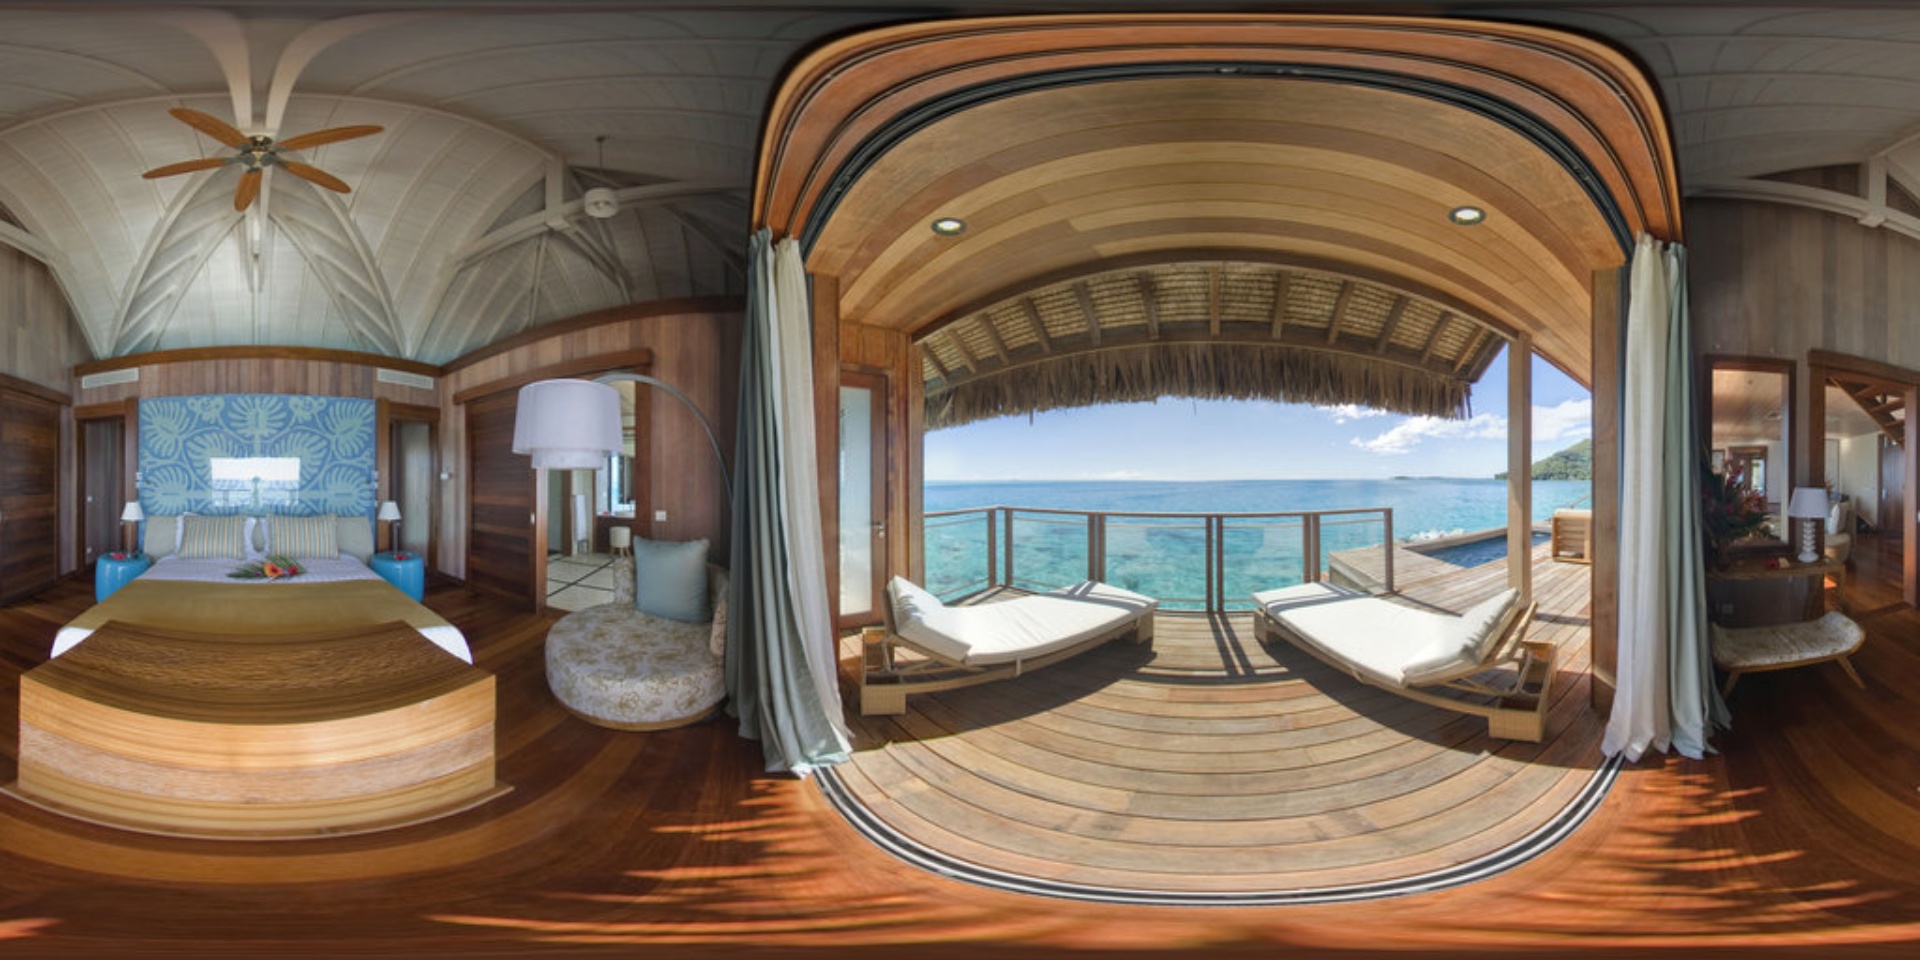
Referred object: Ceiling fan above the bed

Referred object: the blue patterned headboard

Referred object: turn around; the sunlounger next to the sofa